Ohm

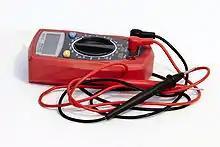
One of the functions of many types of multimeters is the measurement of resistance in ohms.

The ohm is defined as an electrical resistance between two points of a conductor when a constant potential difference of one volt (V), applied to these points, produces in the conductor a current of one ampere (A), the conductor not being the seat of any electromotive force.